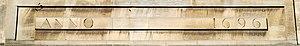
Belgique - Bruxelles - Maison de Saint-Paul
La « Maison de Saint-Paul » est une maison de style baroque située au n° 111 de la rue du Marché aux Herbes à Bruxelles, à quelques dizaines de mètres de la Grand-Place.